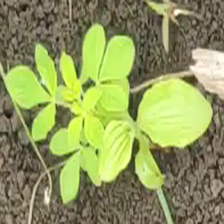
Weed species: Sicklepod_(Senna obtusifolia)